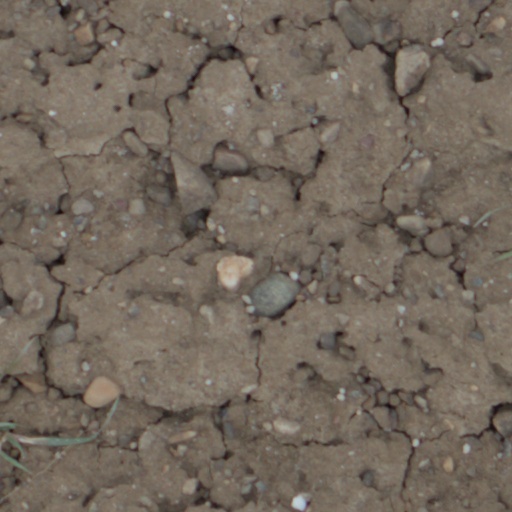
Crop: wheat